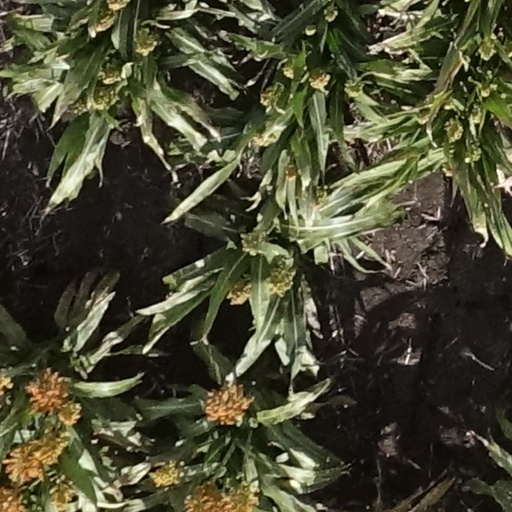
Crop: sorghum